Eduardo D'Angelo

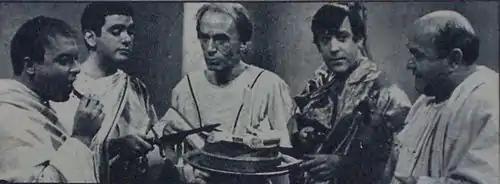
The "Telecataplúm" cast, from left to right: Enrique Almada, D'Angelo, Raimundo Soto, Ricardo Espalter and Emilio Vidal

Eduardo Luis D'Angelo Belsito (Montevideo, 4 January 1939 – 18 October 2014) was a Uruguayan actor, comedian and impressionist.